Sulfite

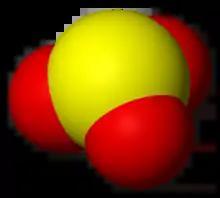
A space-filling model of the sulfite anion.

Sulfites or sulphites are compounds that contain the sulfite ion (systematic name: sulfate(IV) ion), . The sulfite ion is the conjugate base of bisulfite. Although its acid (sulfurous acid) is elusive, its salts are widely used.